Second War of Kappel

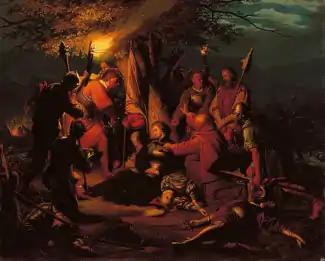
"Zwingli's Death on the Battlefield at Kappel", by August Weckesser

After the Battle of Kappel, Bern and other Protestant cantons came to the aid of Zürich. Between 15 and 21 October, a Protestant army, vastly outnumbering the enemy force, marched through the Reuss valley up to the entrance of Baar, and the Catholic troops withdrew to the Zugerberg. The Bernese and the Zürcher command then attempted to advance through Sihlbrugg and Menzingen in order to surround the enemy. The maneuver, which involved around 5,000 men, was delayed by looting and the indiscipline of the soldiers. By the evening of 23 October, the expeditionary force had reached only Gubel Hill, near Menzingen, where it was attacked during the night by a small force from the five cantons and forced to flee after it had sustained heavy casualties.